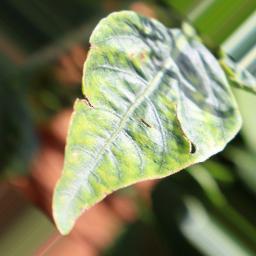
Label: nutritional